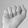
ASL letter: A